Václav Klaus

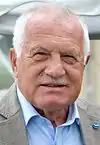
Klaus in 2015

Václav Klaus (born 19 June 1941) is a Czech economist and politician who served as the second president of the Czech Republic from 2003 to 2013. From July 1992 until the dissolution of Czechoslovakia in January 1993, he served as the second and last prime minister of the Czech Republic while it was a federal subject of the Czech and Slovak Federative Republic, and then as the first prime minister of the newly independent Czech Republic from 1993 to 1998.